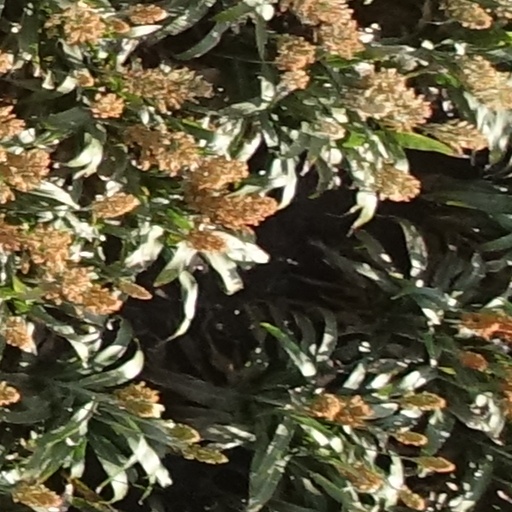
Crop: sorghum